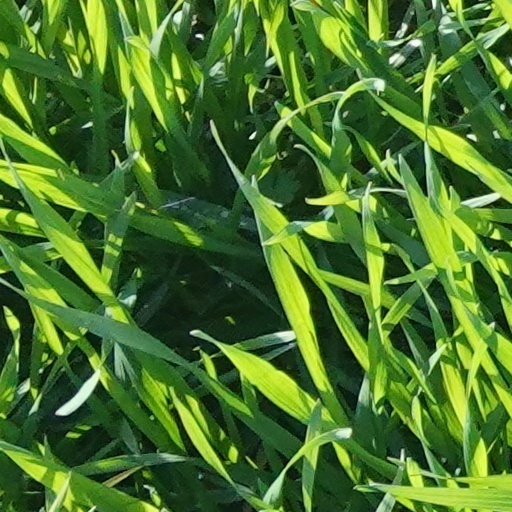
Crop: wheat